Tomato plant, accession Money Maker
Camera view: tilt-top (135 deg); turntable rotation: 330 degrees
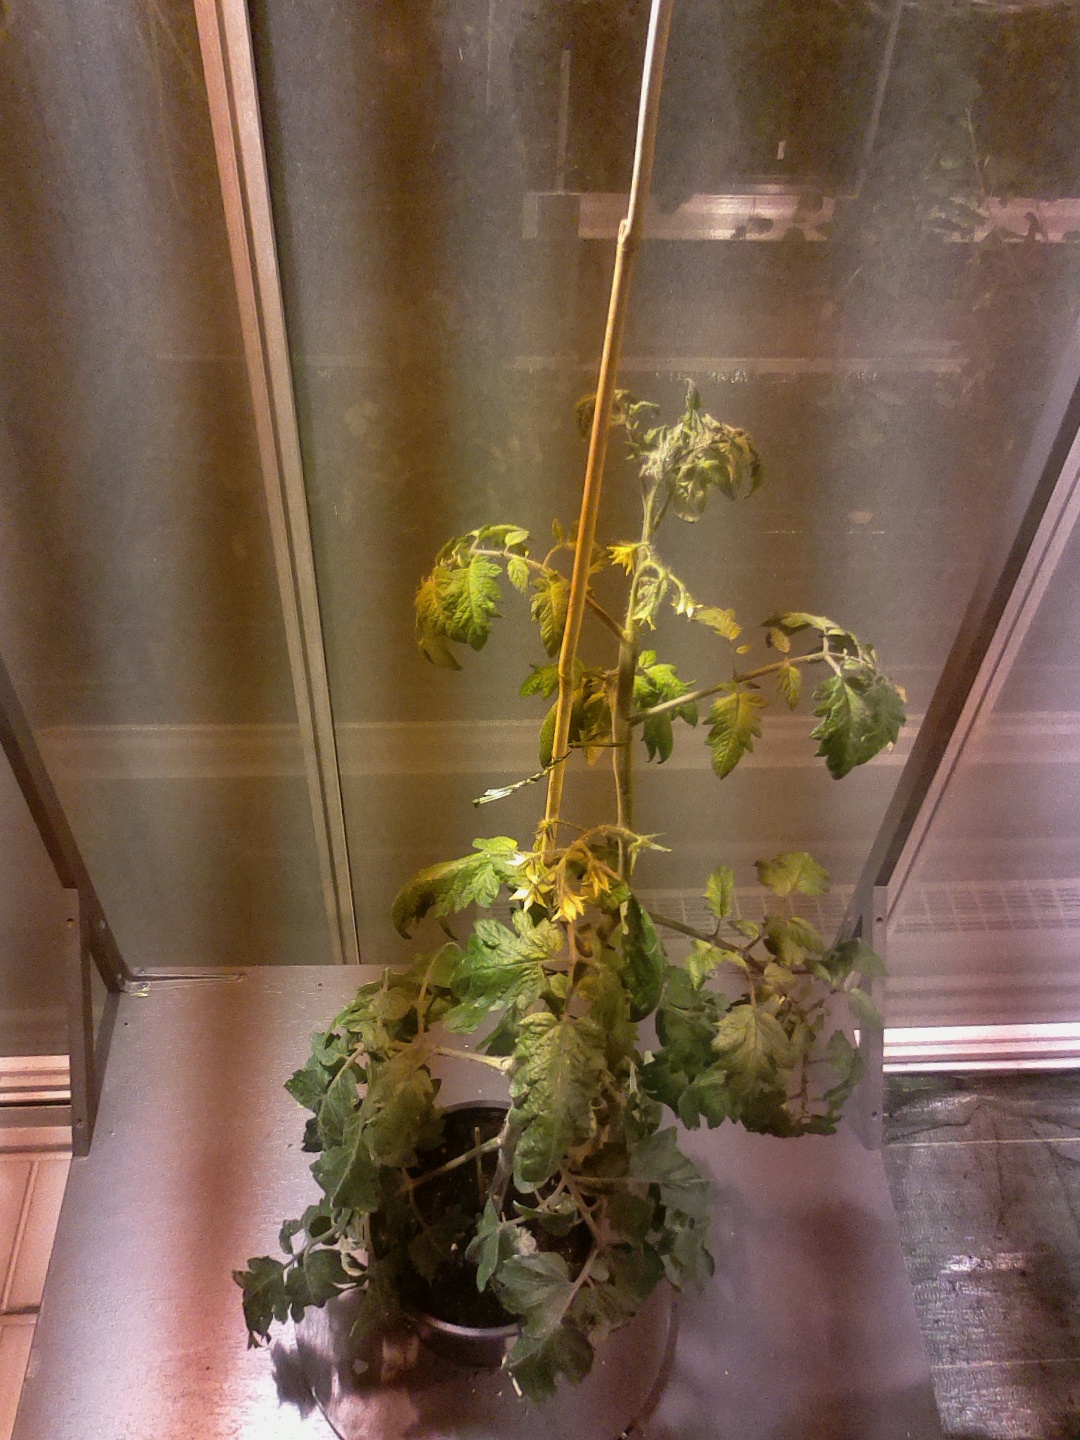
BBCH growth stage 69: End of flowering, 90%-100% of flowers open, more petals falling